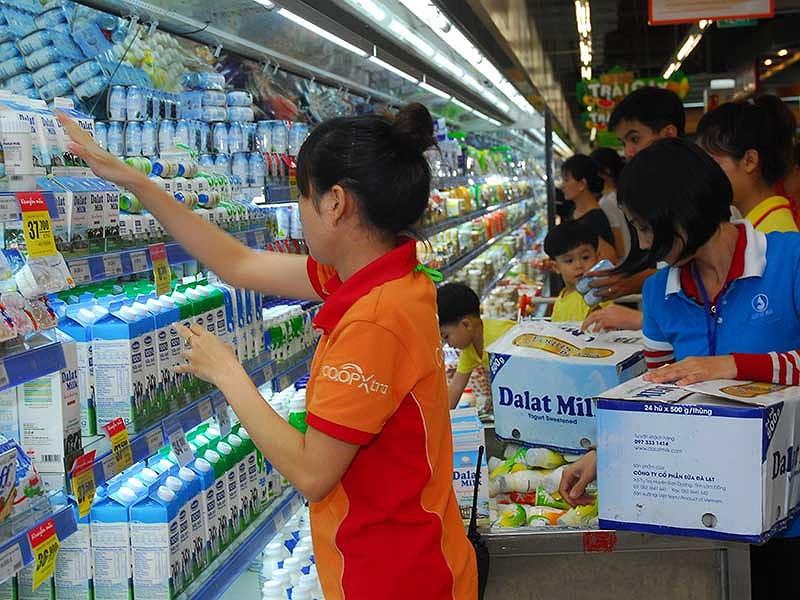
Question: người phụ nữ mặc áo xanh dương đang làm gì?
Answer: đang đứng chuẩn bị hàng hóa